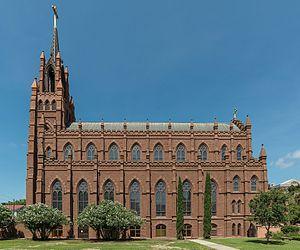
La cathédrale Saint-Jean-Baptiste est l'église-mère du diocèse de Charleston en Caroline du Sud. Elle se trouve à Charleston et elle est dédiée à Jean le Baptiste.